Harold Rubens

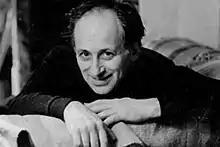

Born in 1918 in Cardiff, Wales, the son of Eli and Molly Reuben, practising Orthodox Jews of Latvian origin, Harold was the eldest of four siblings, all of whom were musical. By the age of 10, he was winning piano prizes and performing with, for example, the Scottish Symphony Orchestra under George Szell.